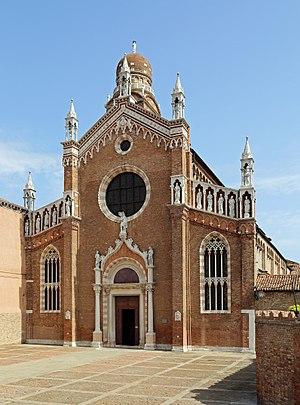
Venise (Italie)